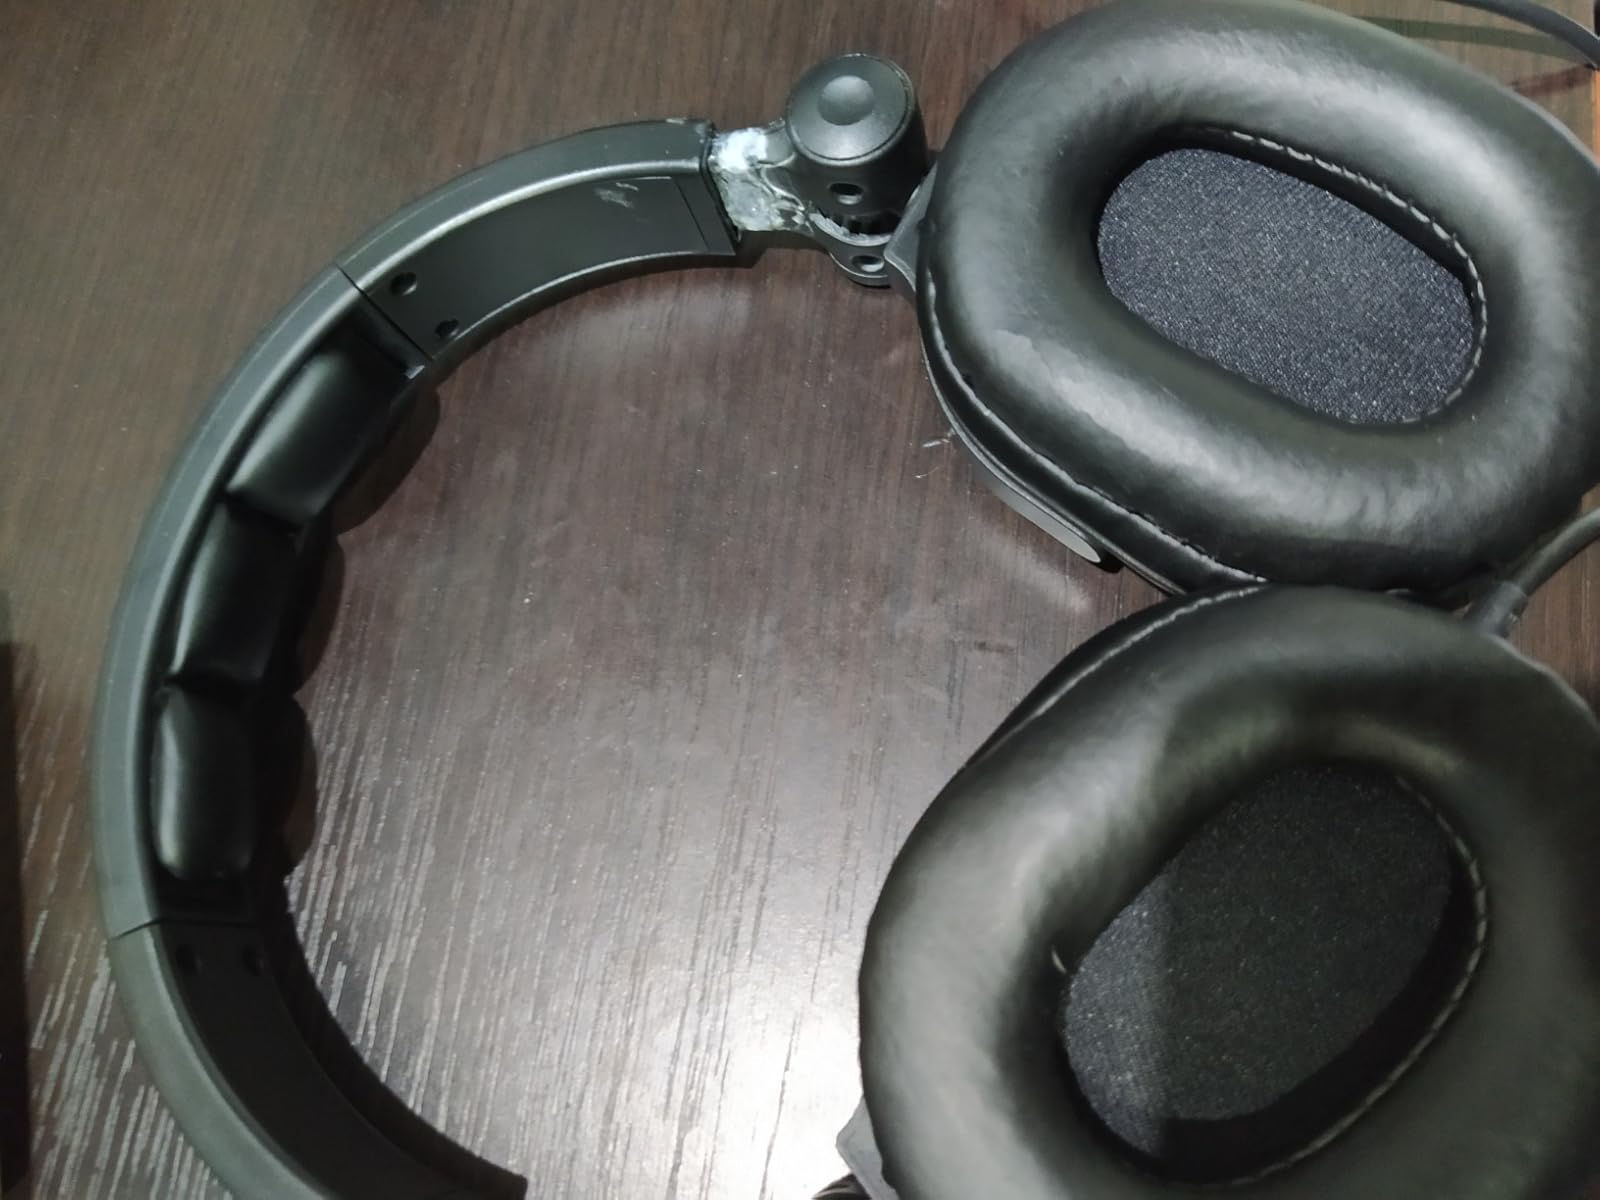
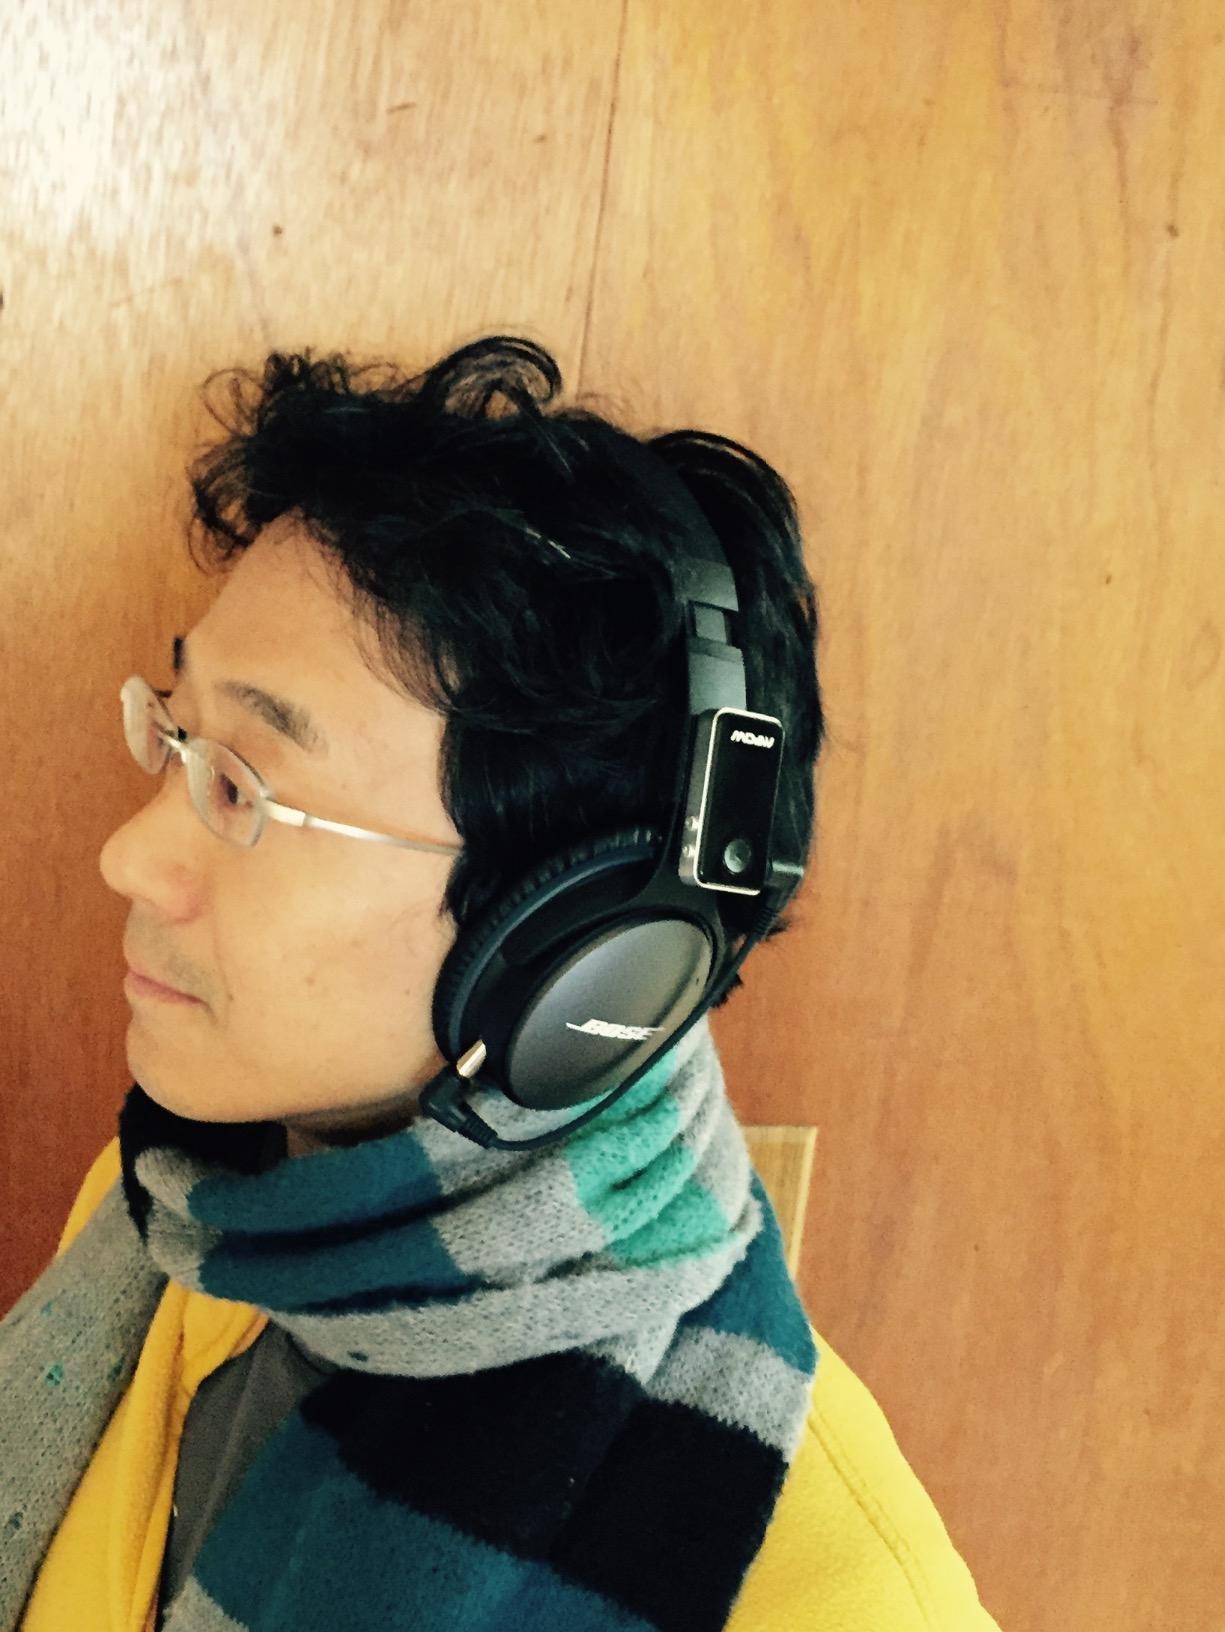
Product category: headphones
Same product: no